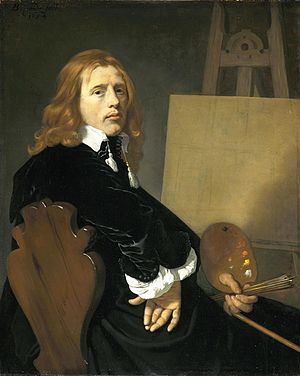
Paulus Potter
Paulus Potter malet af Bartholomeus van der Helst i 1654.
Paulus Potter var en hollandsk maler og raderer, elev af sin far Pieter Potter og af Jacob de Wet i Haarlem. Han virkede i Delft, Haag og Amsterdam. Potter er især kendt for sit dyremaler. Med en utrolig energi har han i sit korte liv, til brystsygen rev ham bort kun 29 år gammel, arbejdet sig frem til fuldkommenhed. Beundringsværdigt er de over hundrede billeder, han har efterladt i betragtning af det indtrængende studium og den omhyggelige gennemførelse, hvert eneste billede bærer vidne om; og Potters mesterlige evner i gengivelsen af den plastiske form, i karakteriseringen af det maleriske "stof" i hver dyrearts beklædning, og ikke mindst i den dybtgående opfattelse af karakteren i de forskellige dyrekarakterer; træffende er det blevet sagt som et bevis på hans inderlige samliv med og fordybelse i dyreverdenen, at Potter så langt fra at antropomorfisere dyrene snarere giver de mennesker, han maler, et vist dyrepræg. Men ikke blot som dyremaler fortjener han mesternavnet; Potters landskaber af hans hjemlands flade egne giver i al deres jævne bramfrihed de skønneste og inderligste billeder af hollandsk natur; kun Salomon van Ruysdael behøver Potter her at vige for.